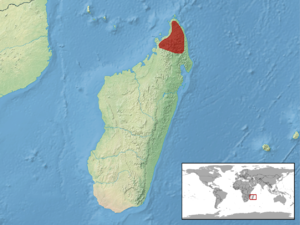
Calumma boettgeri est une espèce de sauriens de la famille des Chamaeleonidae.